Titan (crane)

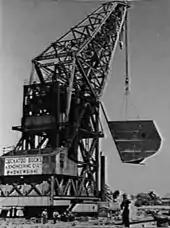
"Titan" lifting a replacement bow for in 1943

A modernisation of "Titan" began in the late 1960s. During the modernisation, the RAN decided that the crane was surplus to requirements, and suspended the upgrade in 1975. Cockatoo Island Dockyard saw the value of keeping "Titan" in service, and continued the upgrades, including replacement of the steam-powered system with diesel generators.